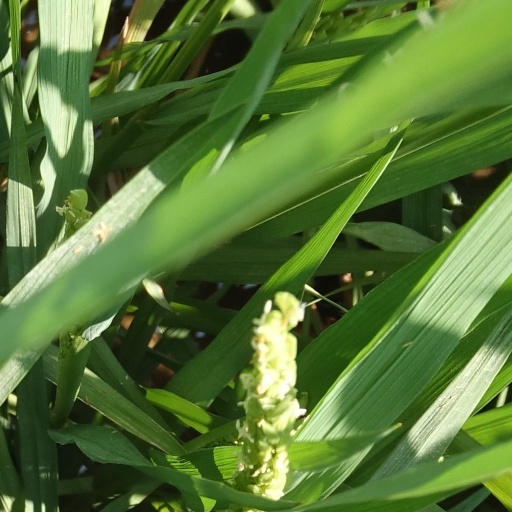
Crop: rice